Vulcanair V1.0

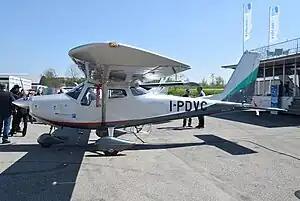

The Vulcanair V1.0 is an Italian light aircraft, designed and produced by Vulcanair of Casoria, introduced at the AERO Friedrichshafen show in 2014. The aircraft is type certified by the European Aviation Safety Agency and the US Federal Aviation Administration and is supplied complete and ready-to-fly.